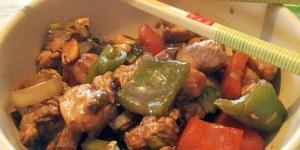
pollo kung pao